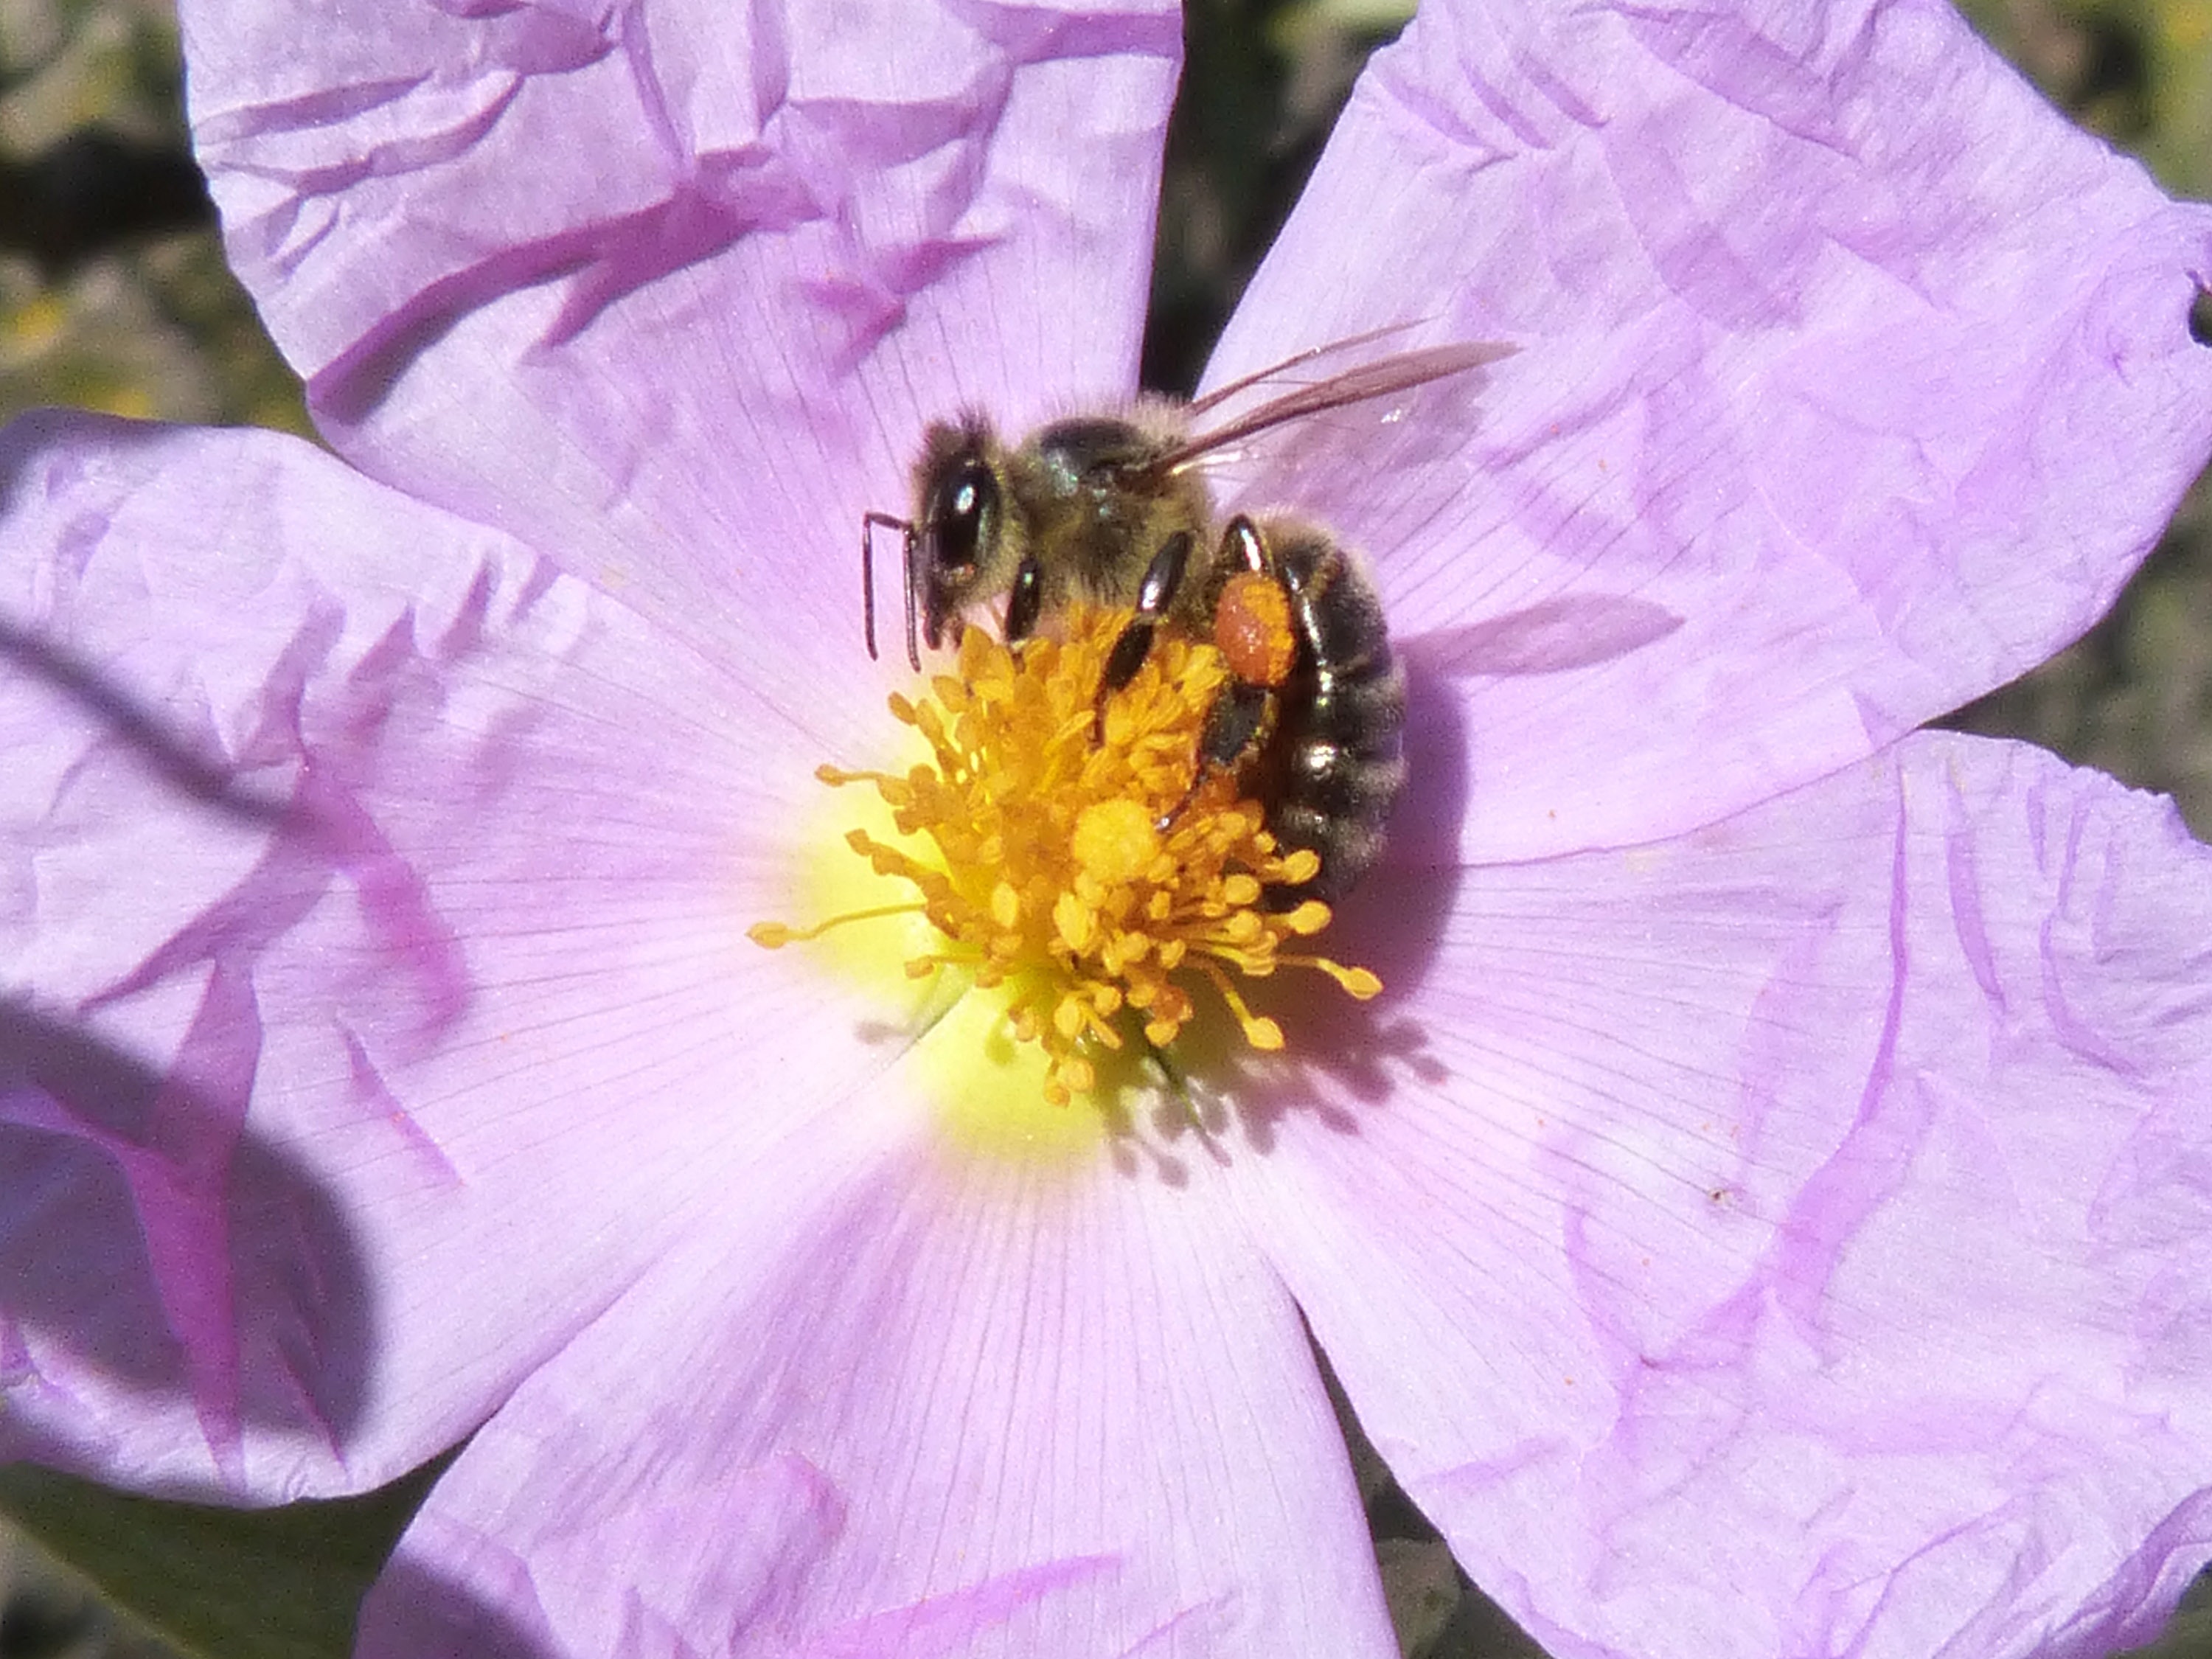
blossom, plant, flower, petal, pollen, insect, flora, fauna, invertebrate, wildflower, close up, bee, bumblebee, nectar, macro photography, honey bee, pollinator, membrane winged insect